Question: Please indicate a possible affordance area of baseball bat that can be used for holding
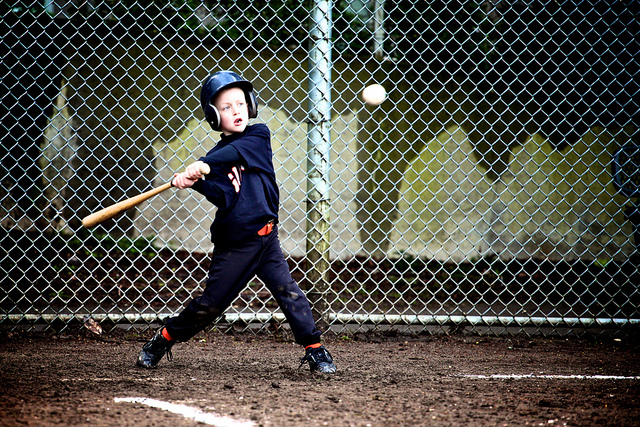
Answer: [163.5, 154.5, 223.5, 195.5]